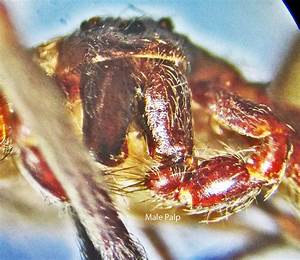
Label: spider